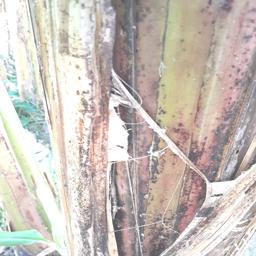
Label: BACTERIAL SOFT ROT